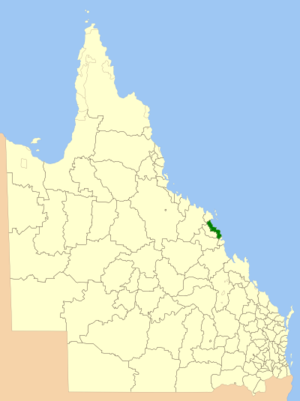
La ville de Mackay était une zone d'administration locale de type city sur la côte est du Queensland en Australie. Elle a fusionné avec les comtés de Mirani et de Sarina pour former la région de Mackay.